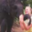
Label: elephant